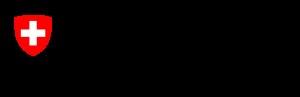
La Suisse, en forme longue la Confédération suisse est un pays d'Europe centrale et, selon certaines définitions, de l'Ouest, formé de 26 cantons, avec Berne pour capitale de facto, parfois appelée « ville fédérale ». La Suisse est bordée par l'Allemagne au nord, l'Autriche et le Liechtenstein à l'est-nord-est, l'Italie au sud et au sud-est et la France à l'ouest. C'est un pays sans côte océanique, mais qui dispose d'un accès direct à la mer par le Rhin. La superficie de la Suisse est de 41 285 km². Elle est géographiquement divisée entre les Alpes, le plateau suisse et le Jura. Les Alpes occupent la majeure partie du territoire. La population de la Suisse dépasse les 8,5 millions d'habitants et elle se concentre principalement sur le plateau, là où se trouvent les plus grandes villes. Parmi elles, Zurich, Genève et Bâle sont les agglomérations les plus importantes du pays en termes économiques et de population, et des villes mondiales où se trouvent le siège d'organisations internationales et des aéroports de dimension internationale.
Le mot multilinguisme décrit le fait qu'une communauté soit multilingue, c'est-à-dire qu'elle soit capable de s'exprimer dans plusieurs françaiss.